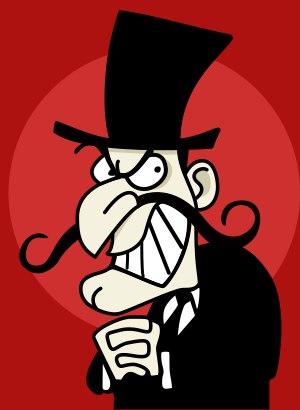
Un méchant est, dans un récit de fiction, un personnage incarnant le mal ou agissant comme tel. Il est opposé au protagoniste principal, appelé le héros.
En sciences humaines, un stéréotype désigne l'image habituellement admise et véhiculée d'un sujet dans un cadre de référence donné ; cette image peut être négative, positive ou autre, mais elle est souvent caricaturale.